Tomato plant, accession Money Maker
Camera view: tilt-top (135 deg); turntable rotation: 120 degrees
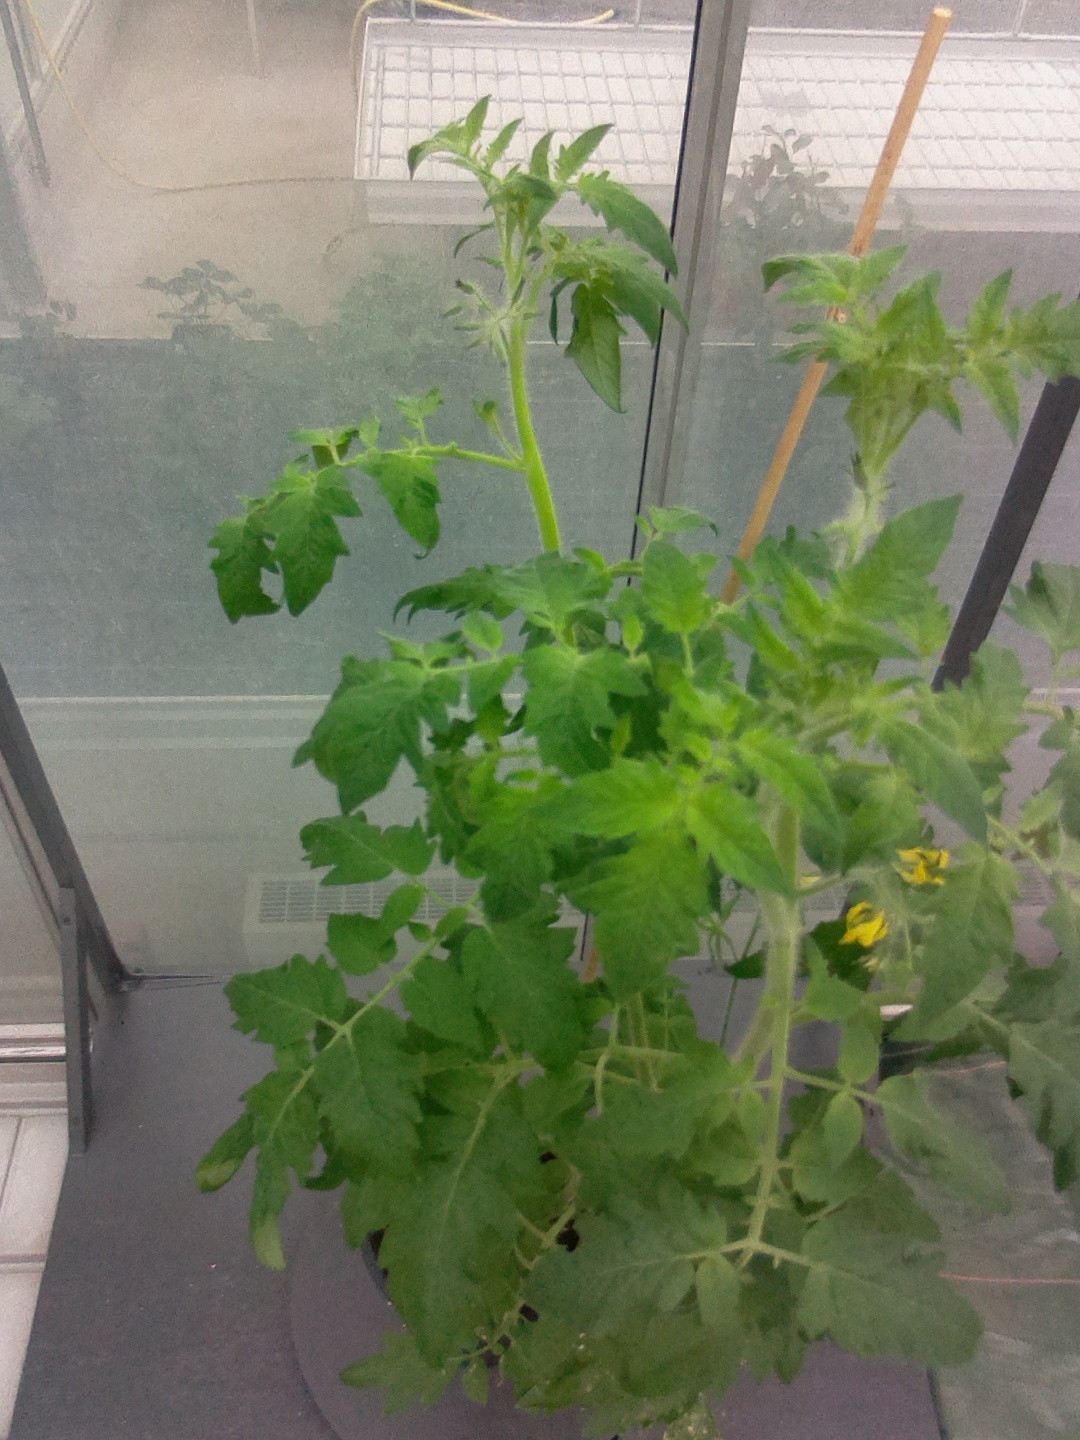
BBCH growth stage 59: 9 or more inflorescences visible